Nitty Gritty Dirt Band

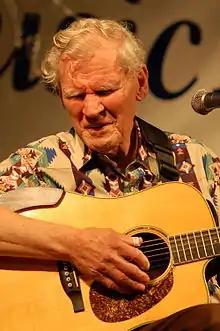
Doc Watson playing an acoustic guitar.

John's older brother William E. McEuen served as the band's manager, helping to book them as opening acts for artists such as Joan Baez. He also helped the band sign a contract with Liberty Records, which released their self-titled debut album in 1967. "Buy for Me the Rain" was released as a single from this project, and it reached number 45 on the "Billboard" Hot 100. Another album for Liberty, "Ricochet", followed later in 1967. After this album, Kunkel quit over creative differences in the band's sound, and was replaced by multi-instrumentalist Chris Darrow, formerly a member of Kaleidoscope. Of their style at the time, Mary Campbell of the Associated Press noted their use of acoustic instruments and rudimentary traditional folk instruments such as washtub bass, kazoo, and comb and paper. She also noted that their clothing and song choices, such as a cover of "Teddy Bears' Picnic", reflected the music and mindset of the 1920s.